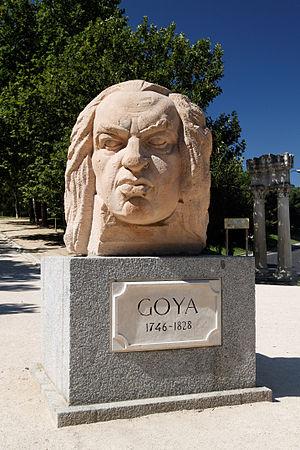
Juan Cristóbal González Quesada mieux connu dans le milieu de l'art sous le nom de Juan Cristóbal est un sculpteur espagnol né à Ohanes en 1897 et décédé le 19 septembre 1961 à Cadalso de los Vidrios.